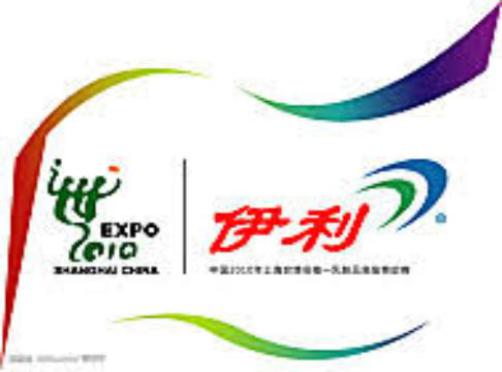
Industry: Food